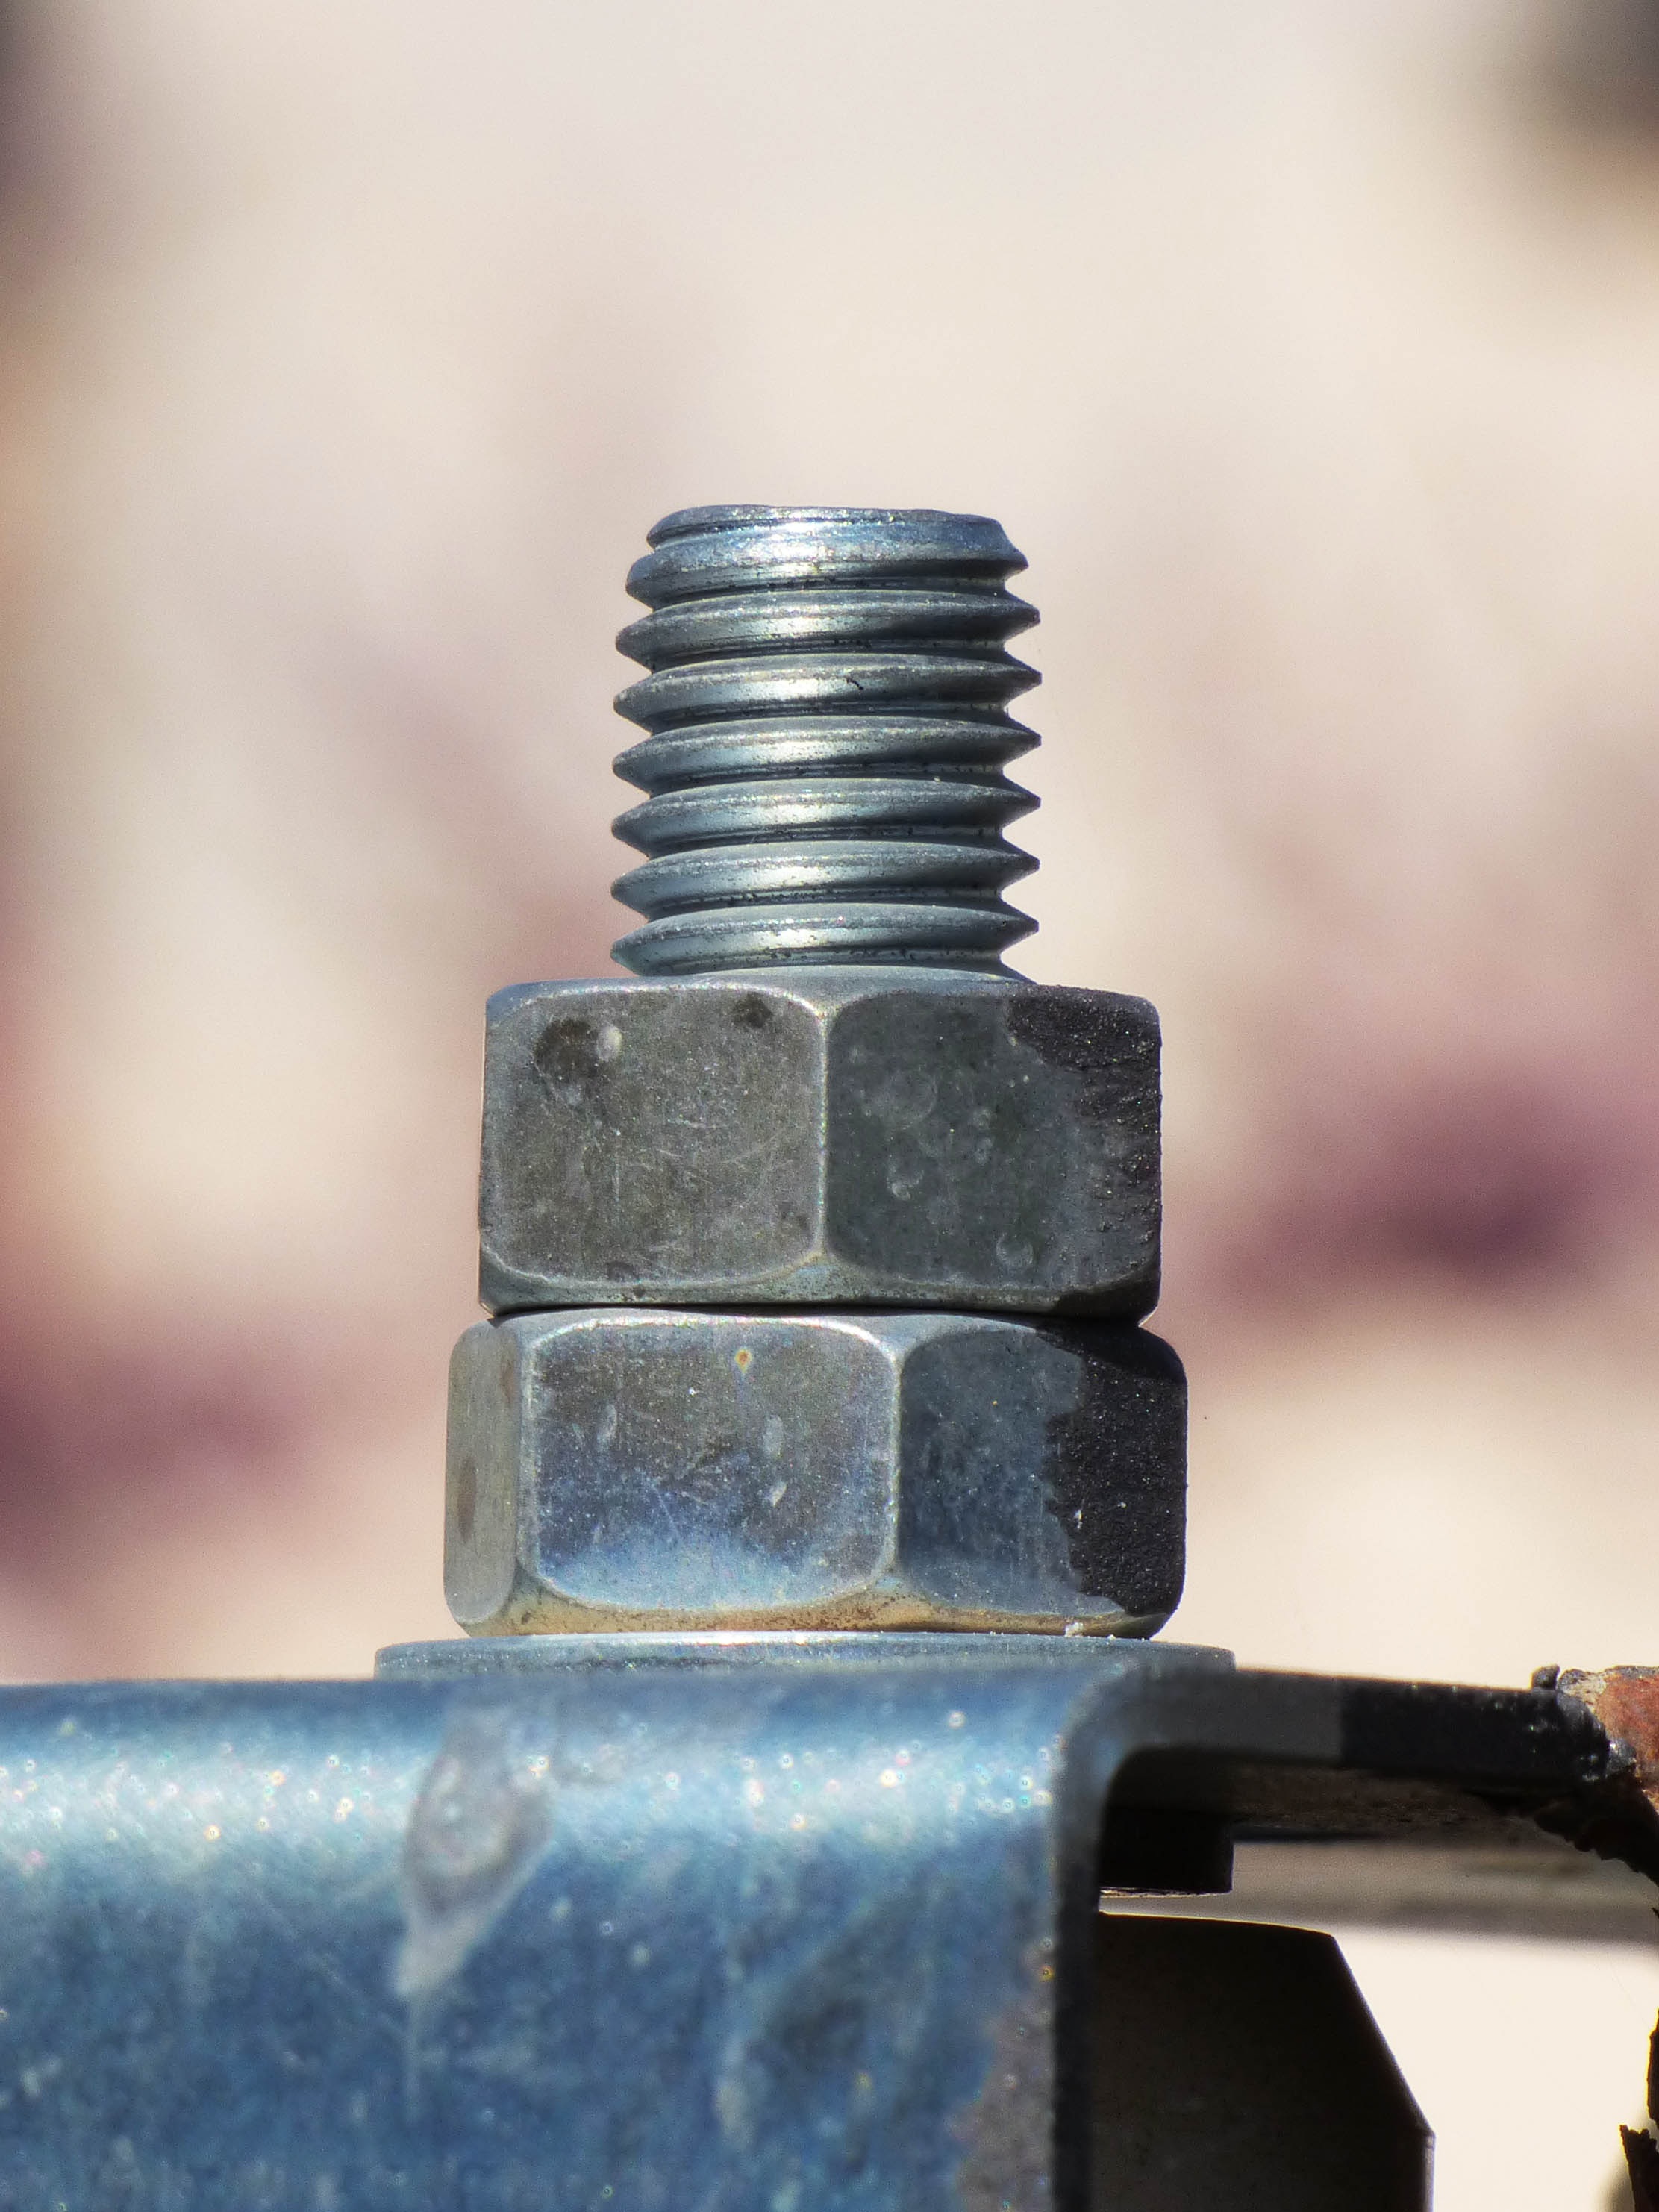
blue, screw, thread, close up, nuts, compatible, compatibility